Head Coach v3

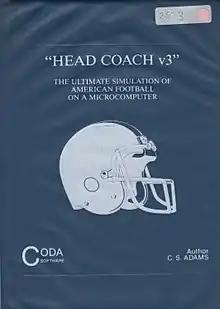

"Head Coach" is a game in which the player is the head coach of an American football team, taking them through the season to get to the Super Bowl. The player is the coach of a fictional team called the Schoburg Franklins.